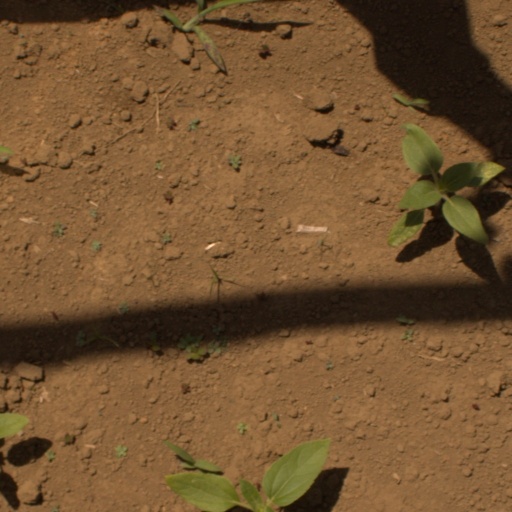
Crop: Jerusalem artichoke